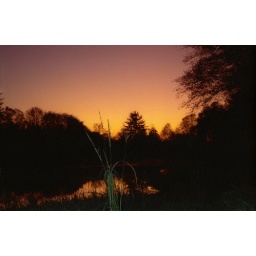
Minkler Lake during a drought. Very low water levels in the lake and creek trapped fish and tadpoles.